Iravan

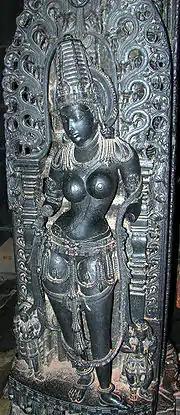
A black stone sculpture of a young topless, standing woman, wearing a conical crown with a halo and various ornaments around her waist, necklaces, bangles, bracelets, earrings, anklets as well as the sacred thread. Her arms are broken. Two small attendants stand with folded hands near her feet.

The god Krishna, who is a close friend of and advisor to the Pandavas, hears of Duryodhana's plan, and devises one of his own, to ensure that Aravan will give himself as a sacrifice on behalf of the Pandavas rather than the Kauravas. Krishna first discusses the issue with Yudhishthira (Dharma or Dharmaraja), the eldest of the Pandavas, recommending the sacrifice to Kali as a part of an "ayudha-puja" ("worship of the weapons"). Krishna establishes that there are four candidates most suited to being offered as the victim: Shalya, who is on the side of Kauravas; Arjuna, the commander of the Pandavas; Aravan; and Krishna himself. From this shortlist, Krishna finally narrows the best choice down to Aravan. Aravan agrees to undergo the "kalappali" on behalf of the Pandavas but mentions his prior commitment to Duryodhana.